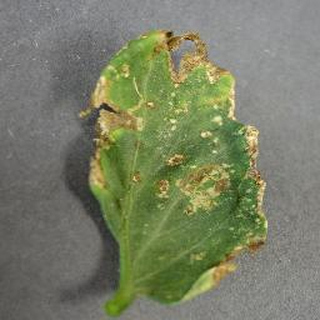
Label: tomato_bacterial_spot